Paula Amorim

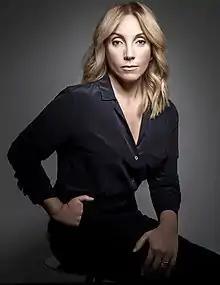
Paula Amorim in 2016

Paula Fernanda Ramos Amorim (born 20 January 1971) is a Portuguese businesswoman, daughter of the businessman Américo Amorim. In 2016, she assumed the presidency of the board of directors of Galp Energia.